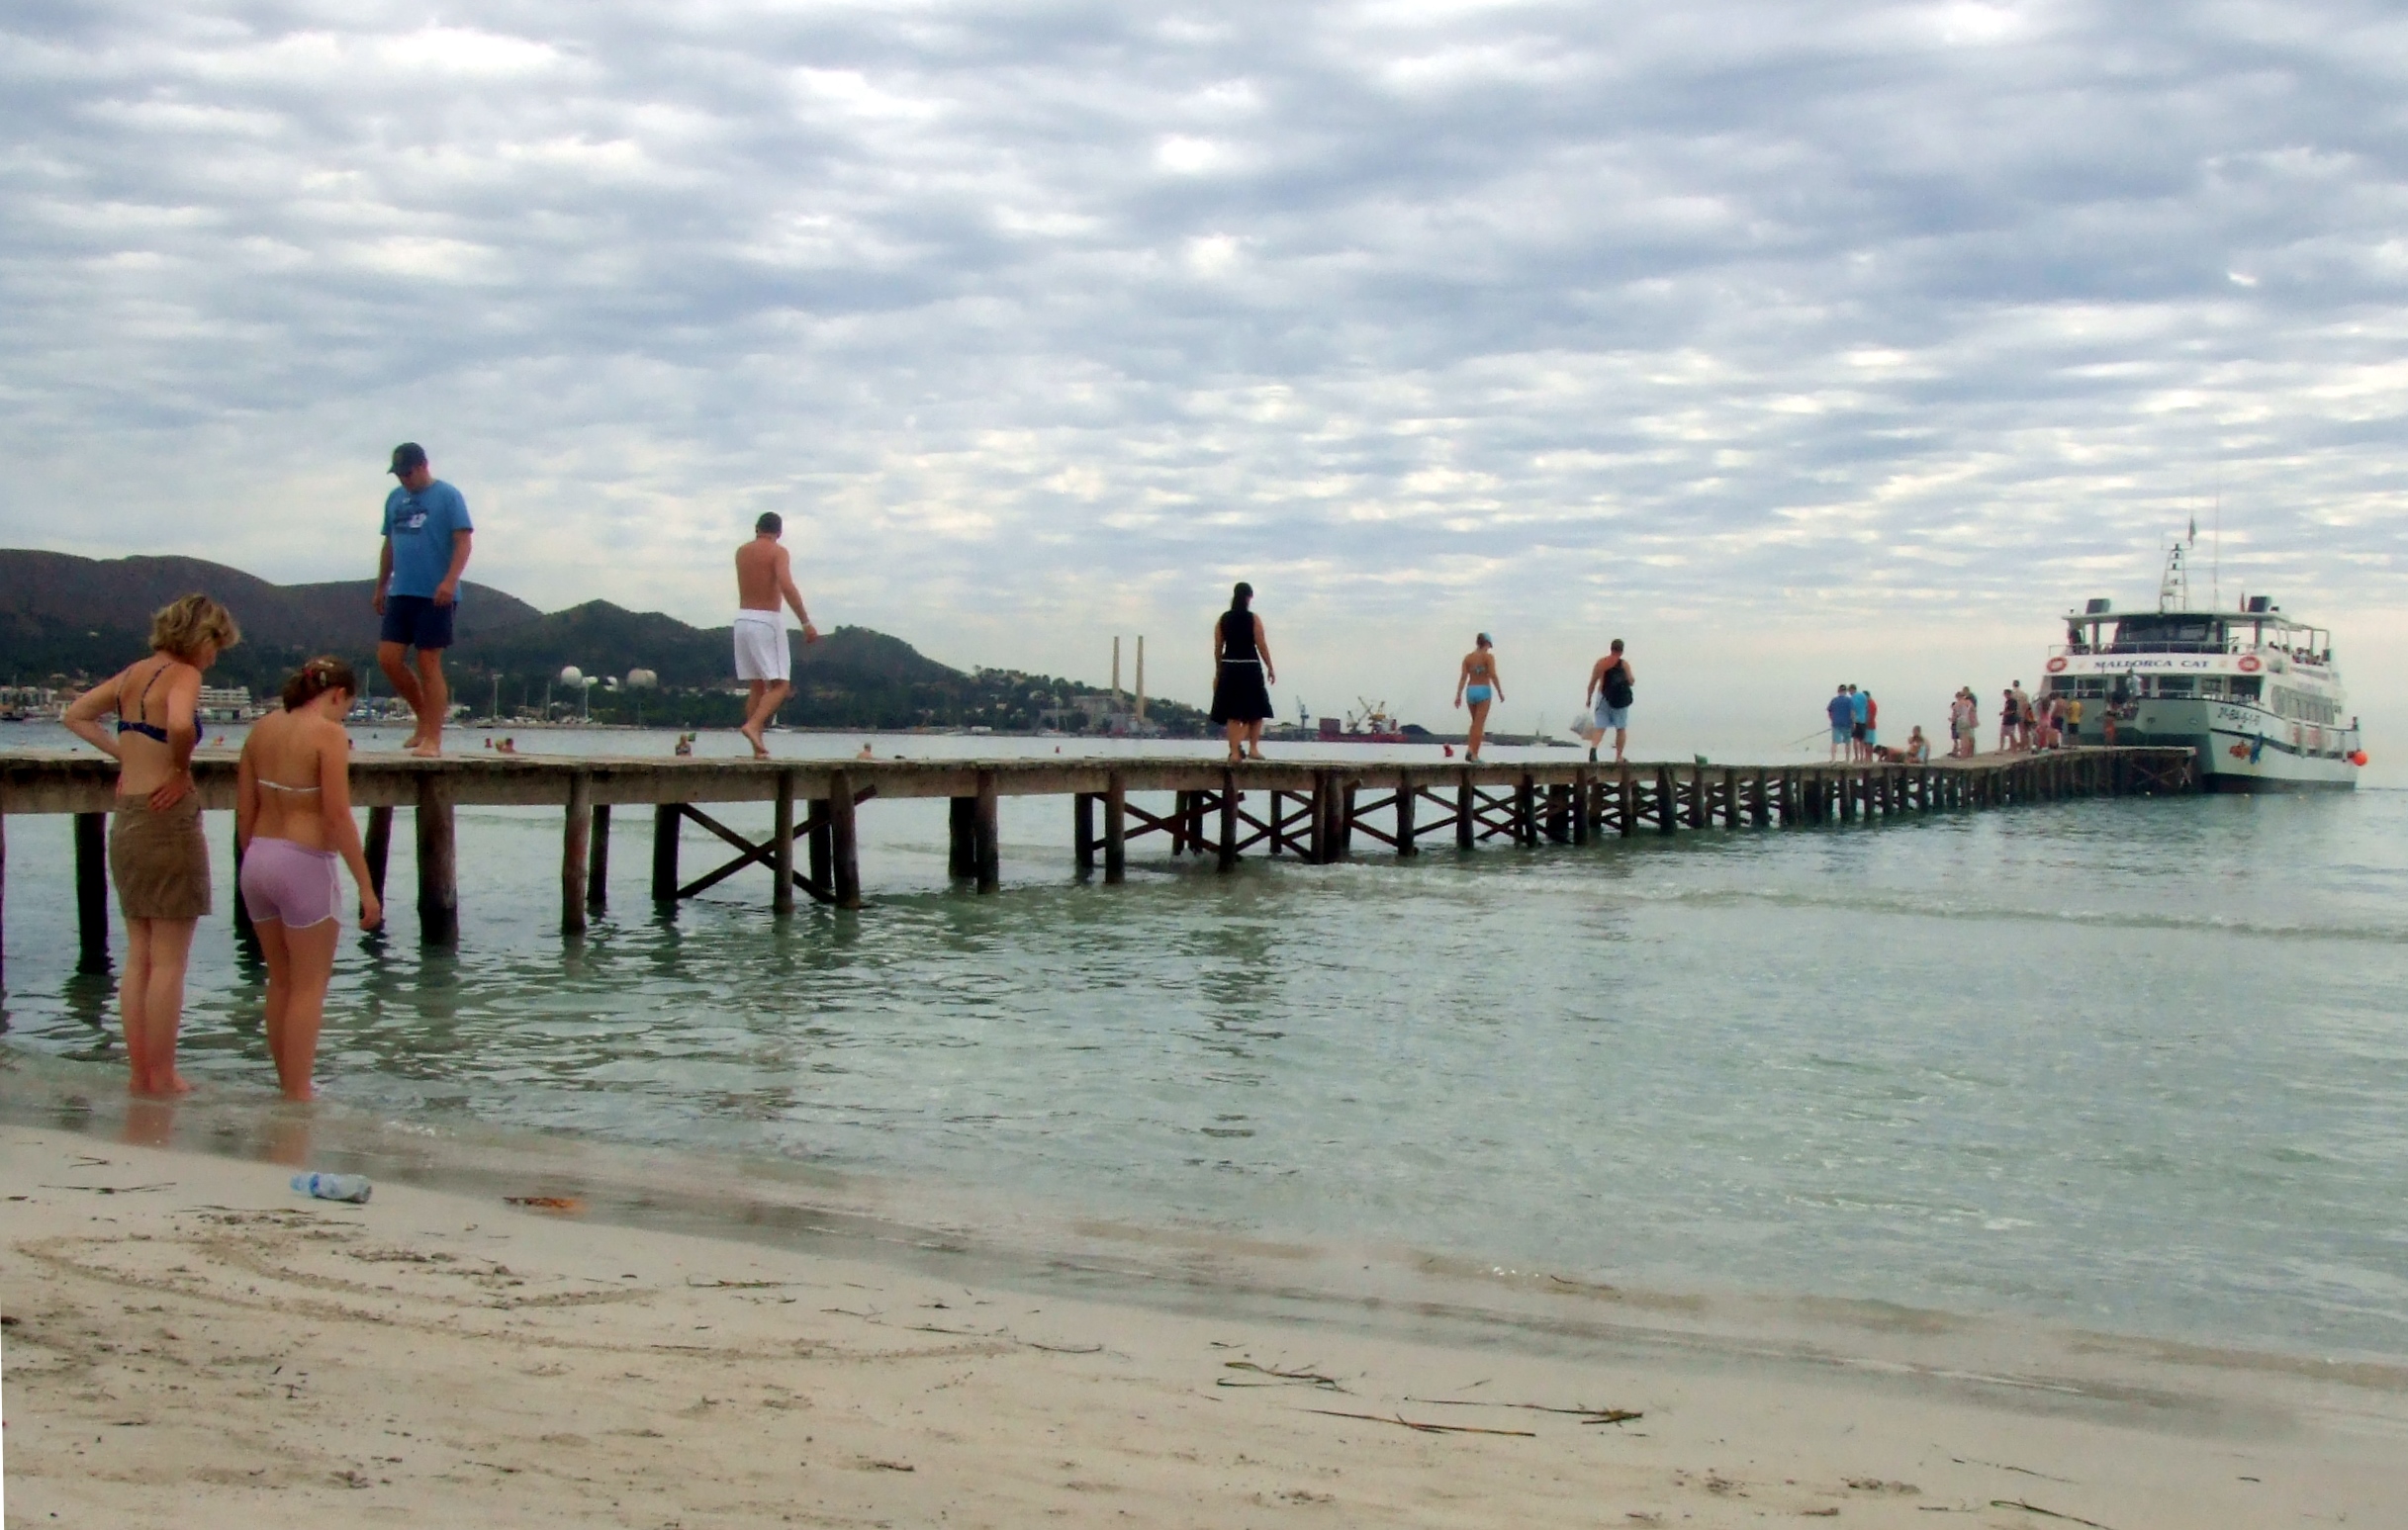
beach, sea, coast, sand, ocean, shore, pier, vacation, travel, vehicle, bay